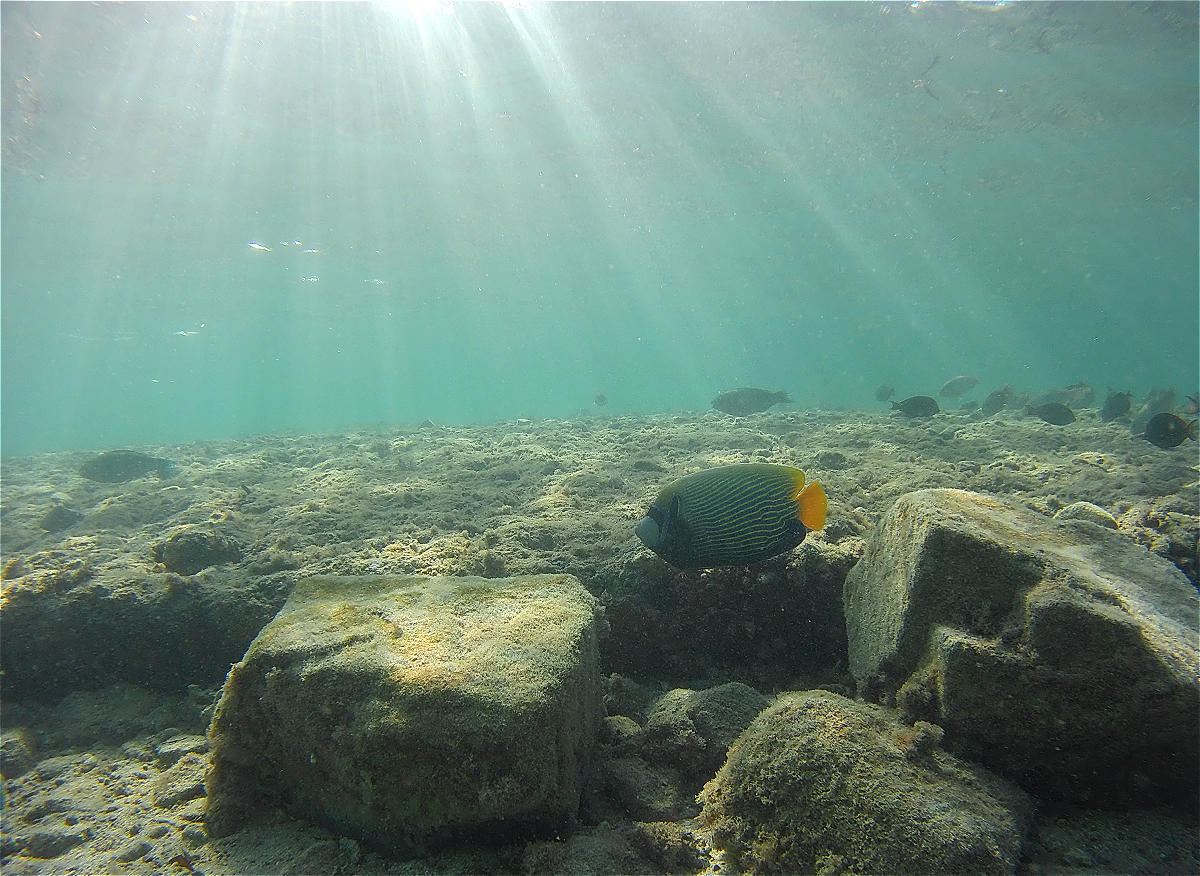
Pomacanthus imperator (Emperor Angelfish)